Meanwood

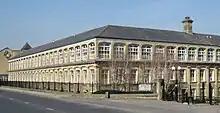
Sugarwell Court

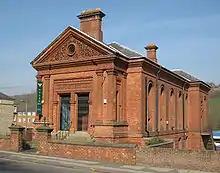
Former Baptist School

The 1841 census listed 144 houses, including Carr House (Carr Manor), Meanwood Hall and Whalley House (now demolished). Most properties were stone cottages, now gone, with the exception of a few houses on Monkbridge Road. Hustler's Row remains as a group of 1850 stone cottages named after John Husler, a quarry owner. To the west along the road towards Meanwood Park are some houses built for tannery workers and the Meanwood Institute, built about 1820, but opened as the Institute in 1885, a Grade II listed building.